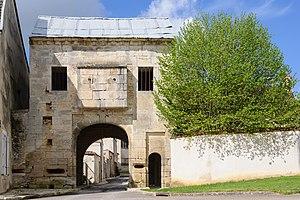
La porte fortifiée (XVIe siècle) de Nuits (Yonne, Bourgogne, France)
La porte fortifiée de Nuits est une porte située à Nuits, en France.
Cet article recense une partie des monuments historiques de l'Yonne, en France.